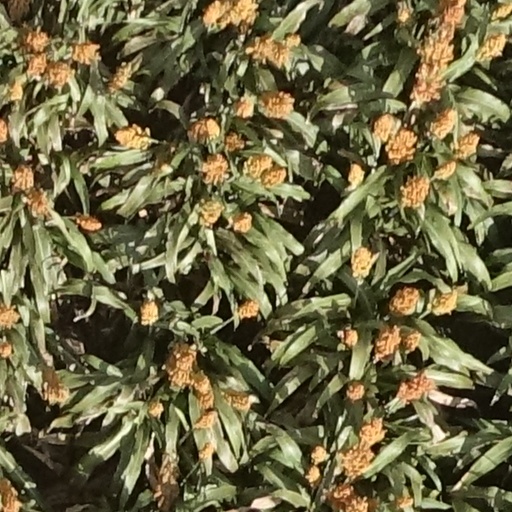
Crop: sorghum